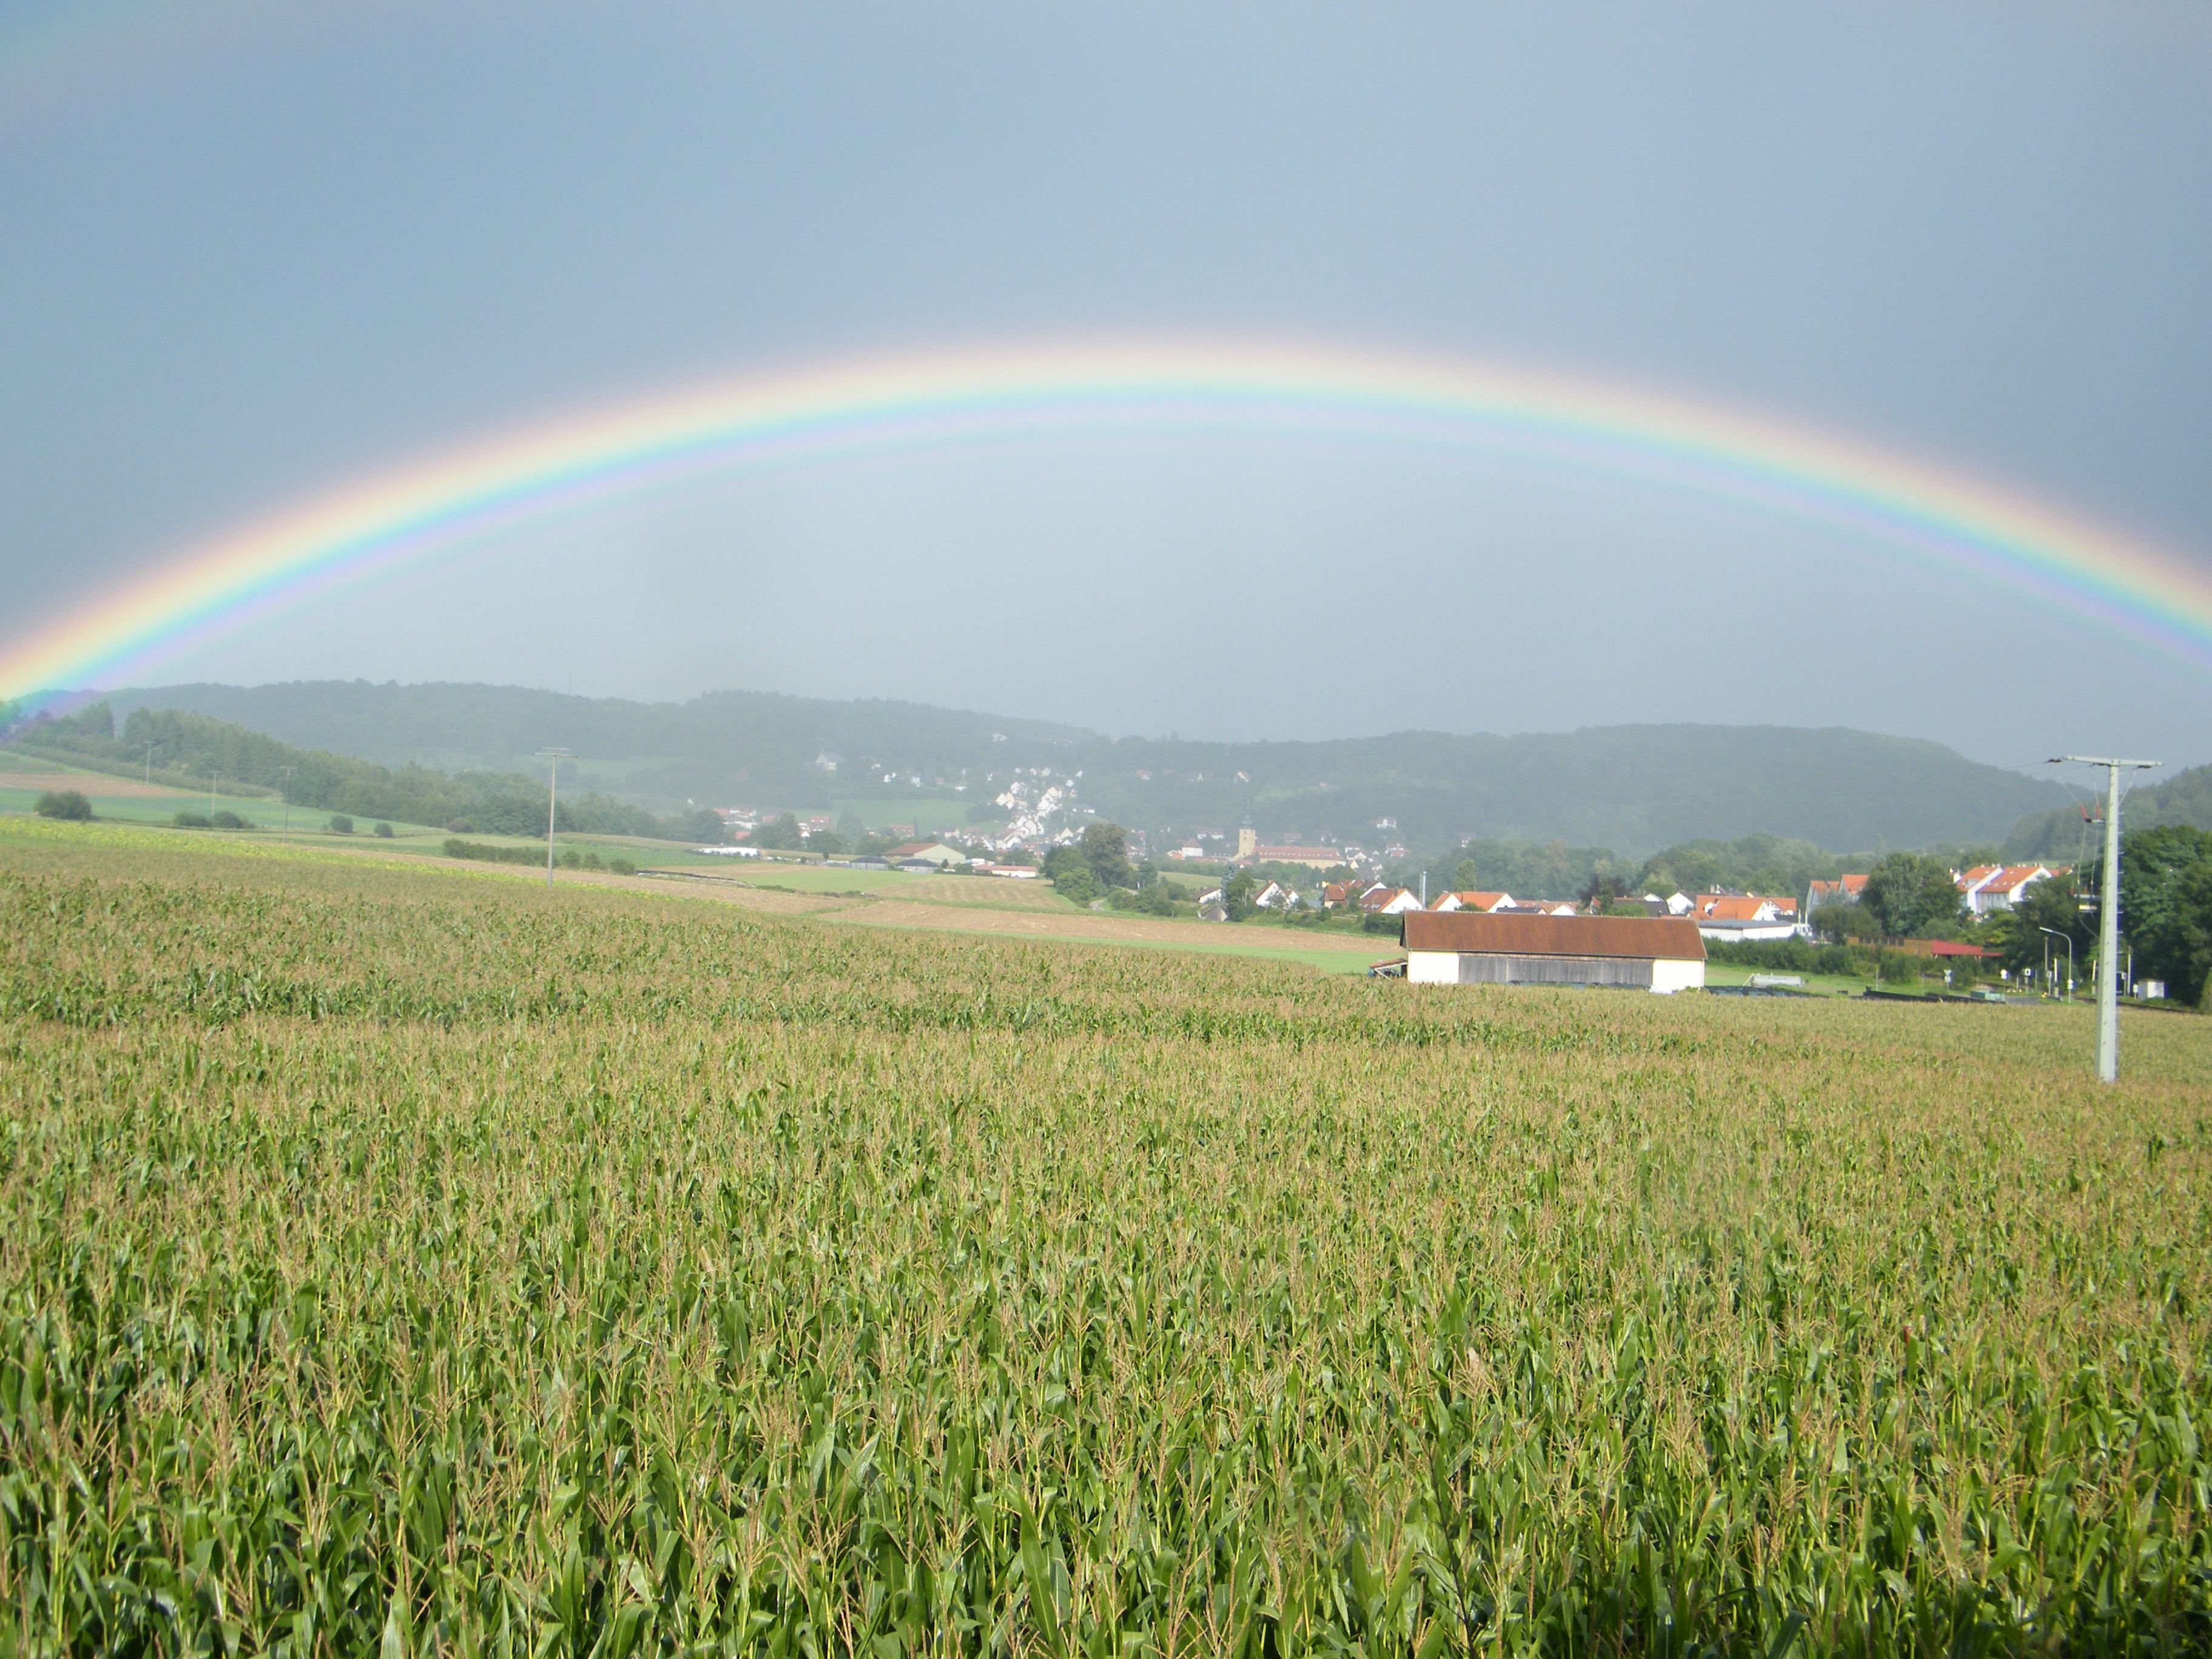
grass, field, meadow, prairie, plain, rainbow, grassland, cornfield, meteorological phenomenon, atmosphere of earth